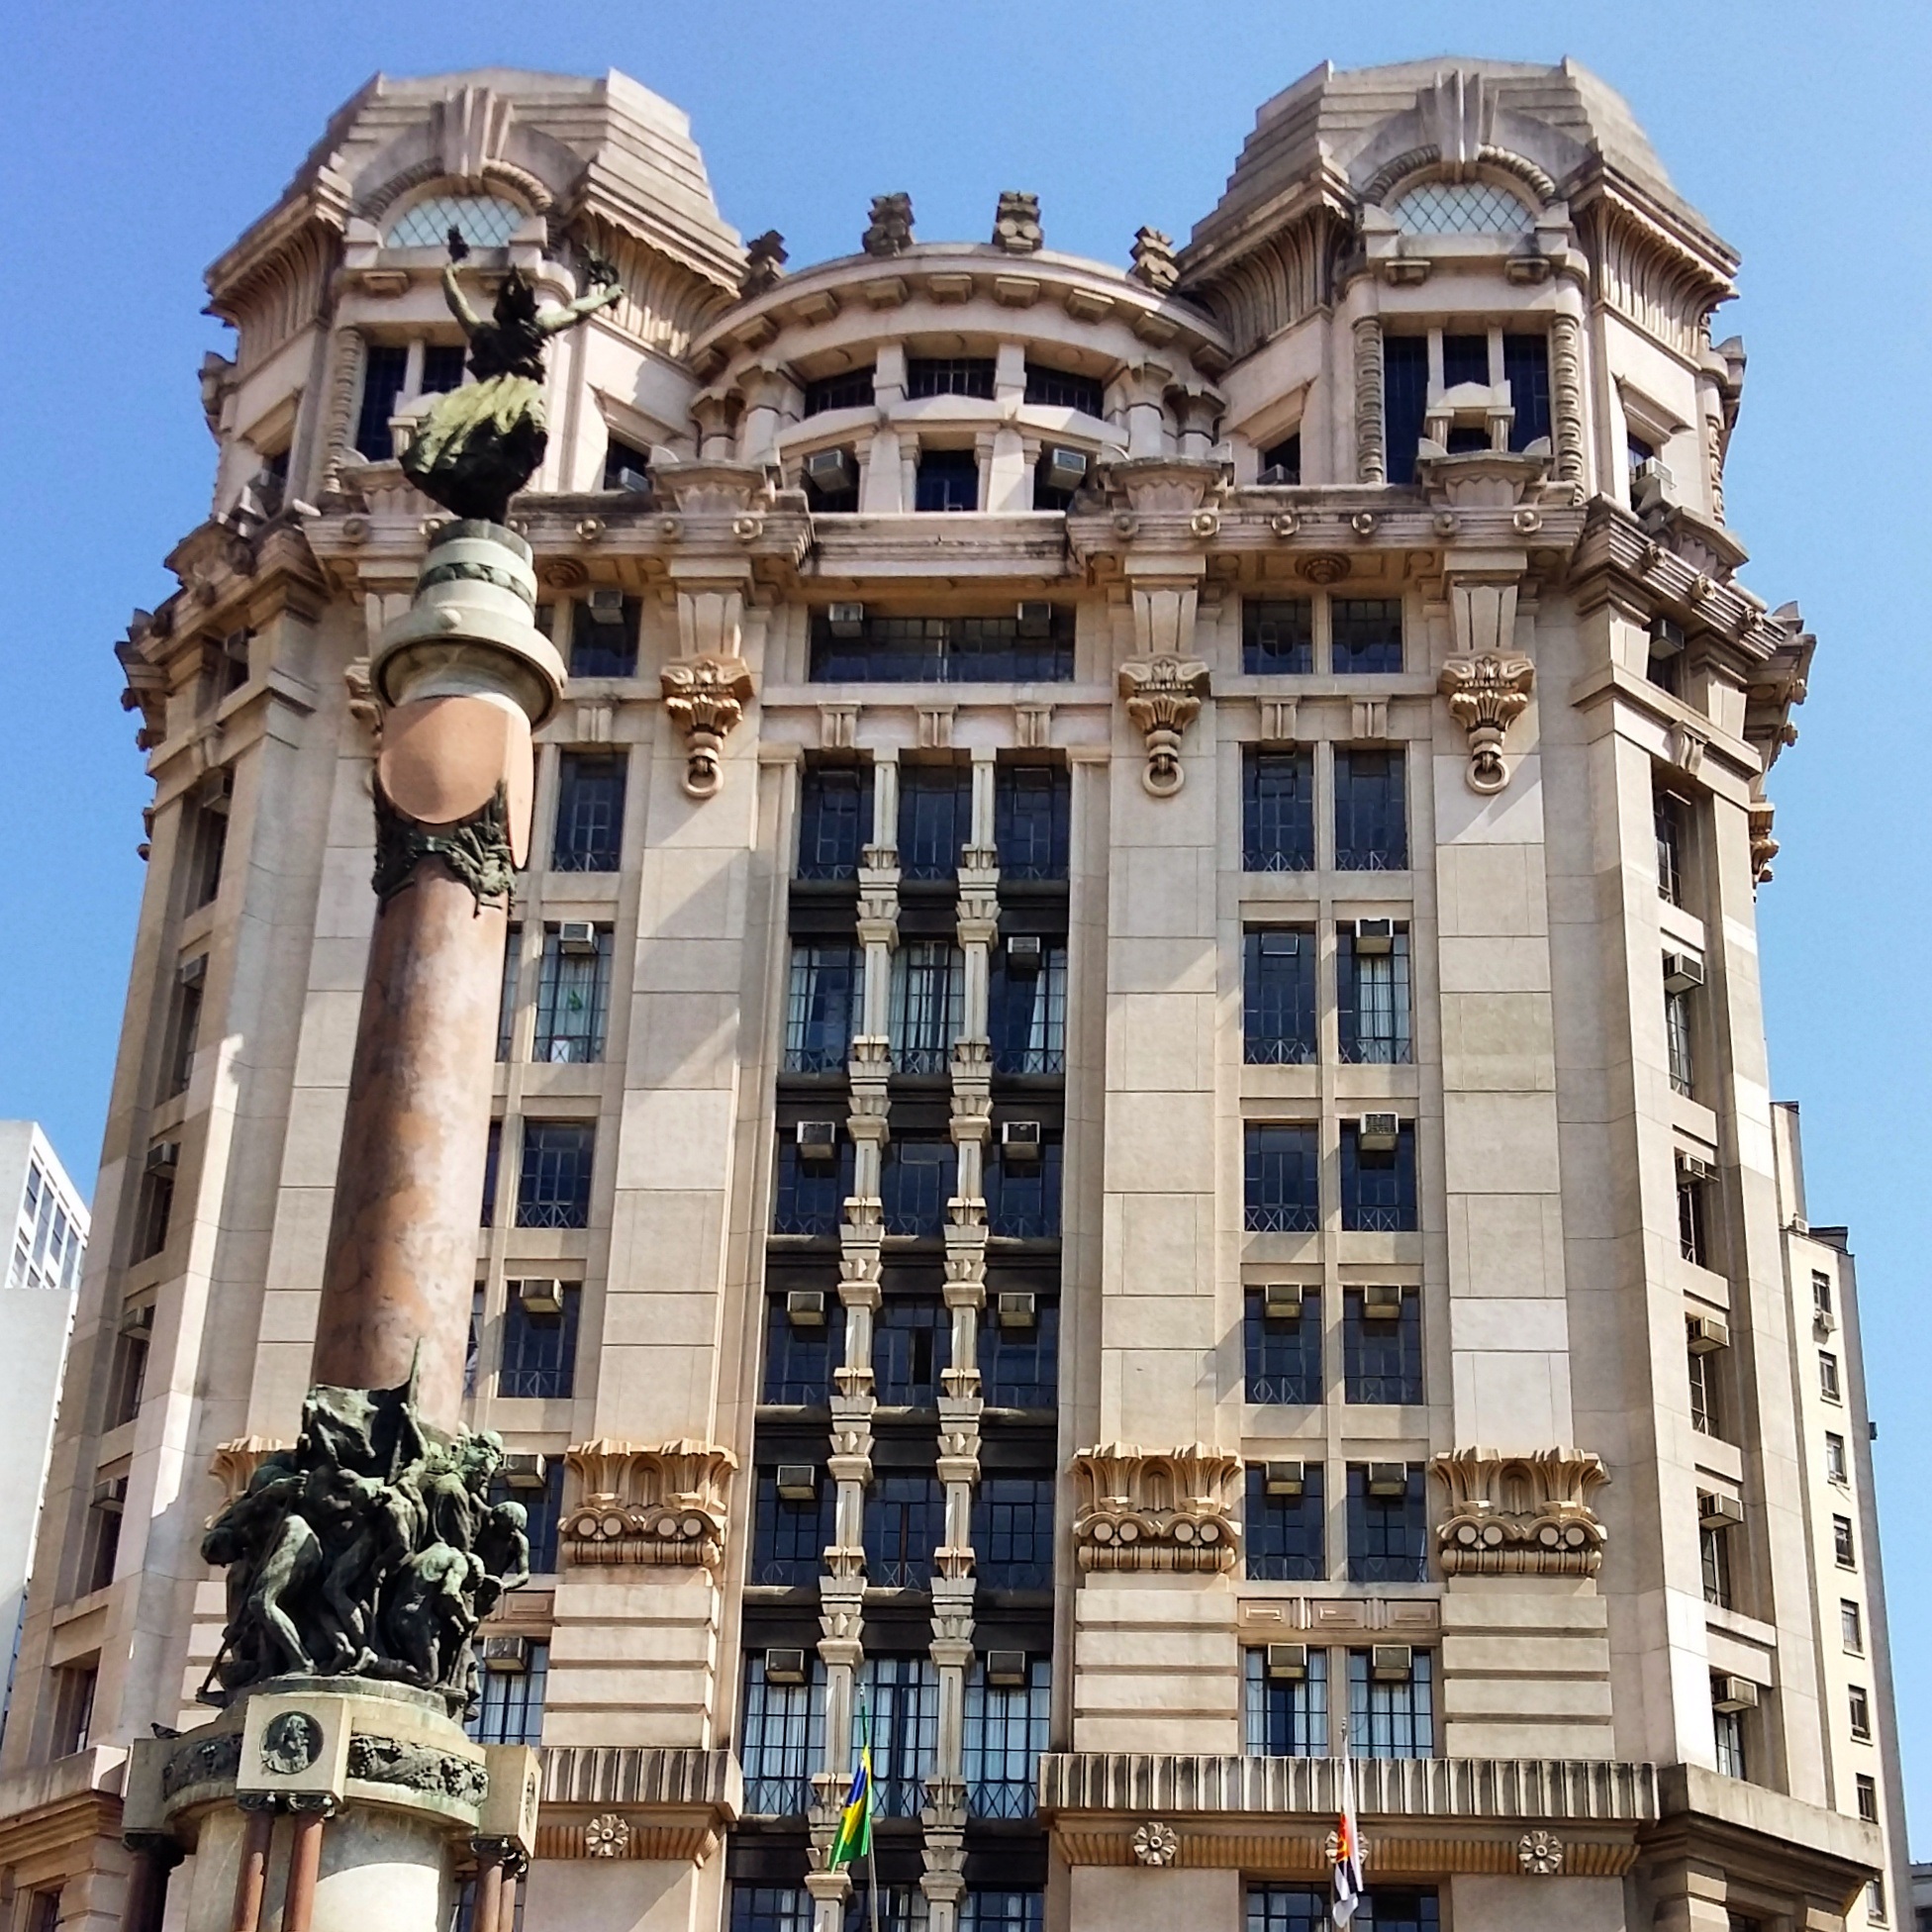
architecture, mansion, building, palace, city, urban, downtown, plaza, landmark, facade, property, tower block, estate, brazil, condominium, sao paulo, classical architecture, justice hall